Henri L'Estrange

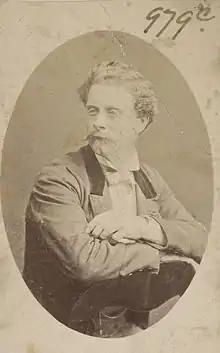
Studio portrait of Henri, 1876

Henri L'Estrange, known as the Australian Blondin, was an Australian successful funambulist and accident-prone aeronautical balloonist. Modelling himself on the famous French wire-walker Charles Blondin, L'Estrange performed a number of tightrope walks in the 1870s, culminating in three walks across Sydney's Middle Harbour in 1877. He remains the only tightrope performer ever to have walked across a part of Sydney Harbour.